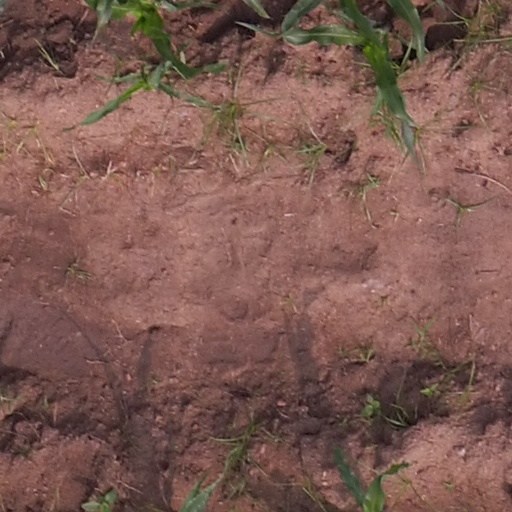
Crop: maize; corn